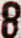
Number: 8